Posadas Hospital Trial

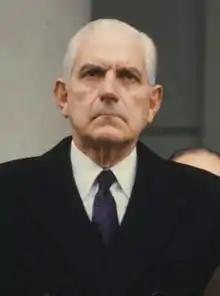
Reynaldo Bignone, one of those sentenced in the trial.

In the final arguments, the complaint requested 25 years in prison for the three charged, while the prosecution requested the same amount for Bignone, 20 years for Muiña and 12 years for Mariani.